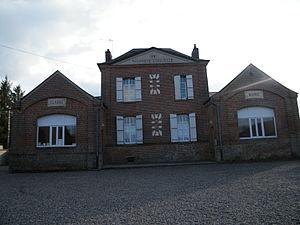
Bâtiments communaux
Martainneville est une commune française située dans le département de la Somme, en région Hauts-de-France.